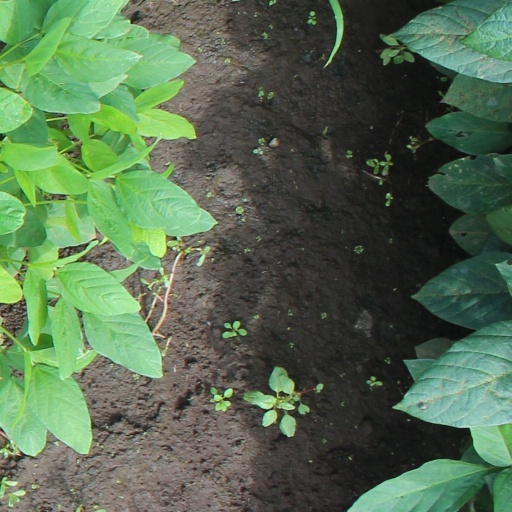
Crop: soybean